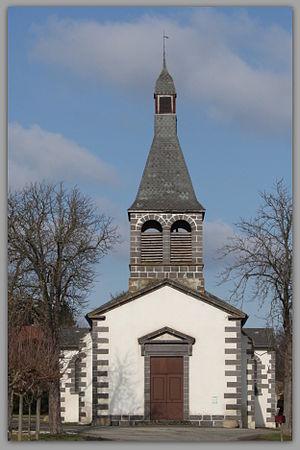
L'église